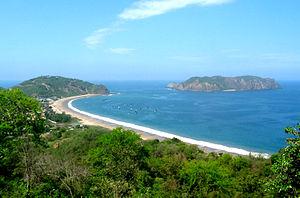
Les parcs nationaux de l'Équateur sont au nombre de 11.
Cet article recense les zones humides d'Équateur concernées par la convention de Ramsar.
Le parc national Machalilla est un parc national de l'Équateur, situé dans la province de Manabí.